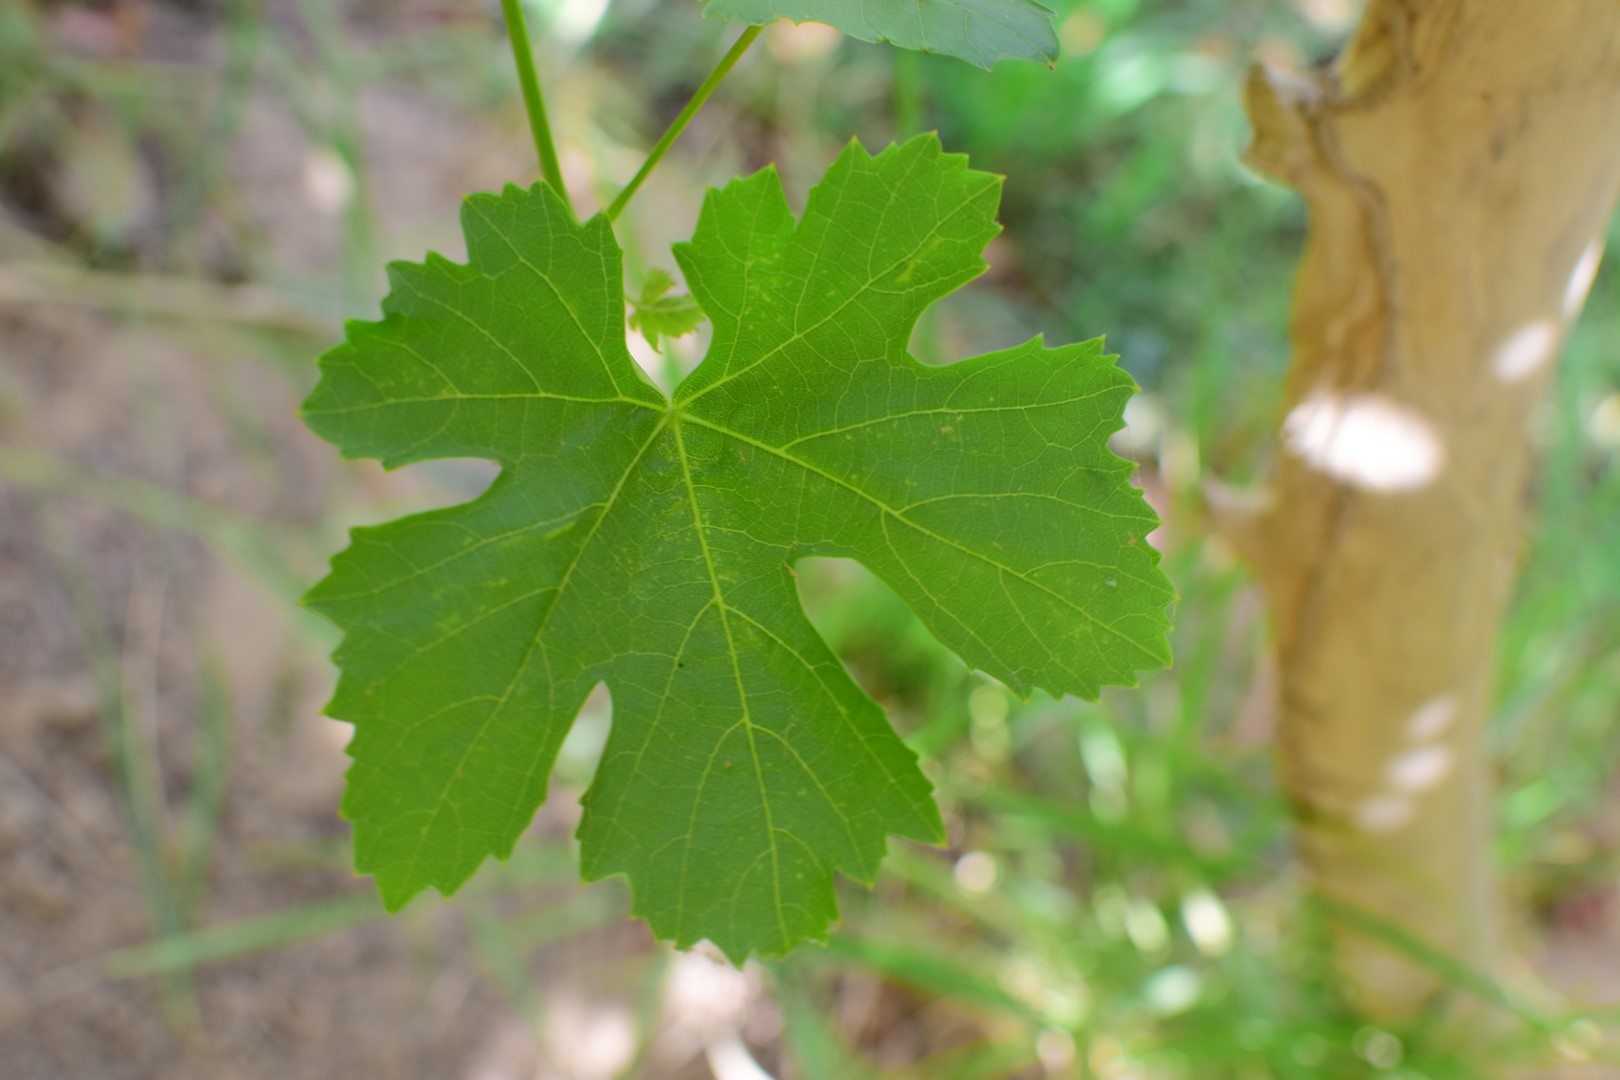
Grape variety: Thompson Seedless